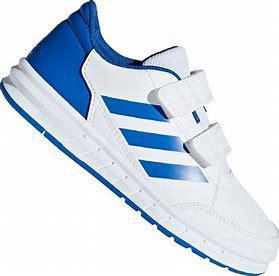
Brand: Adidas
Model: Altasport